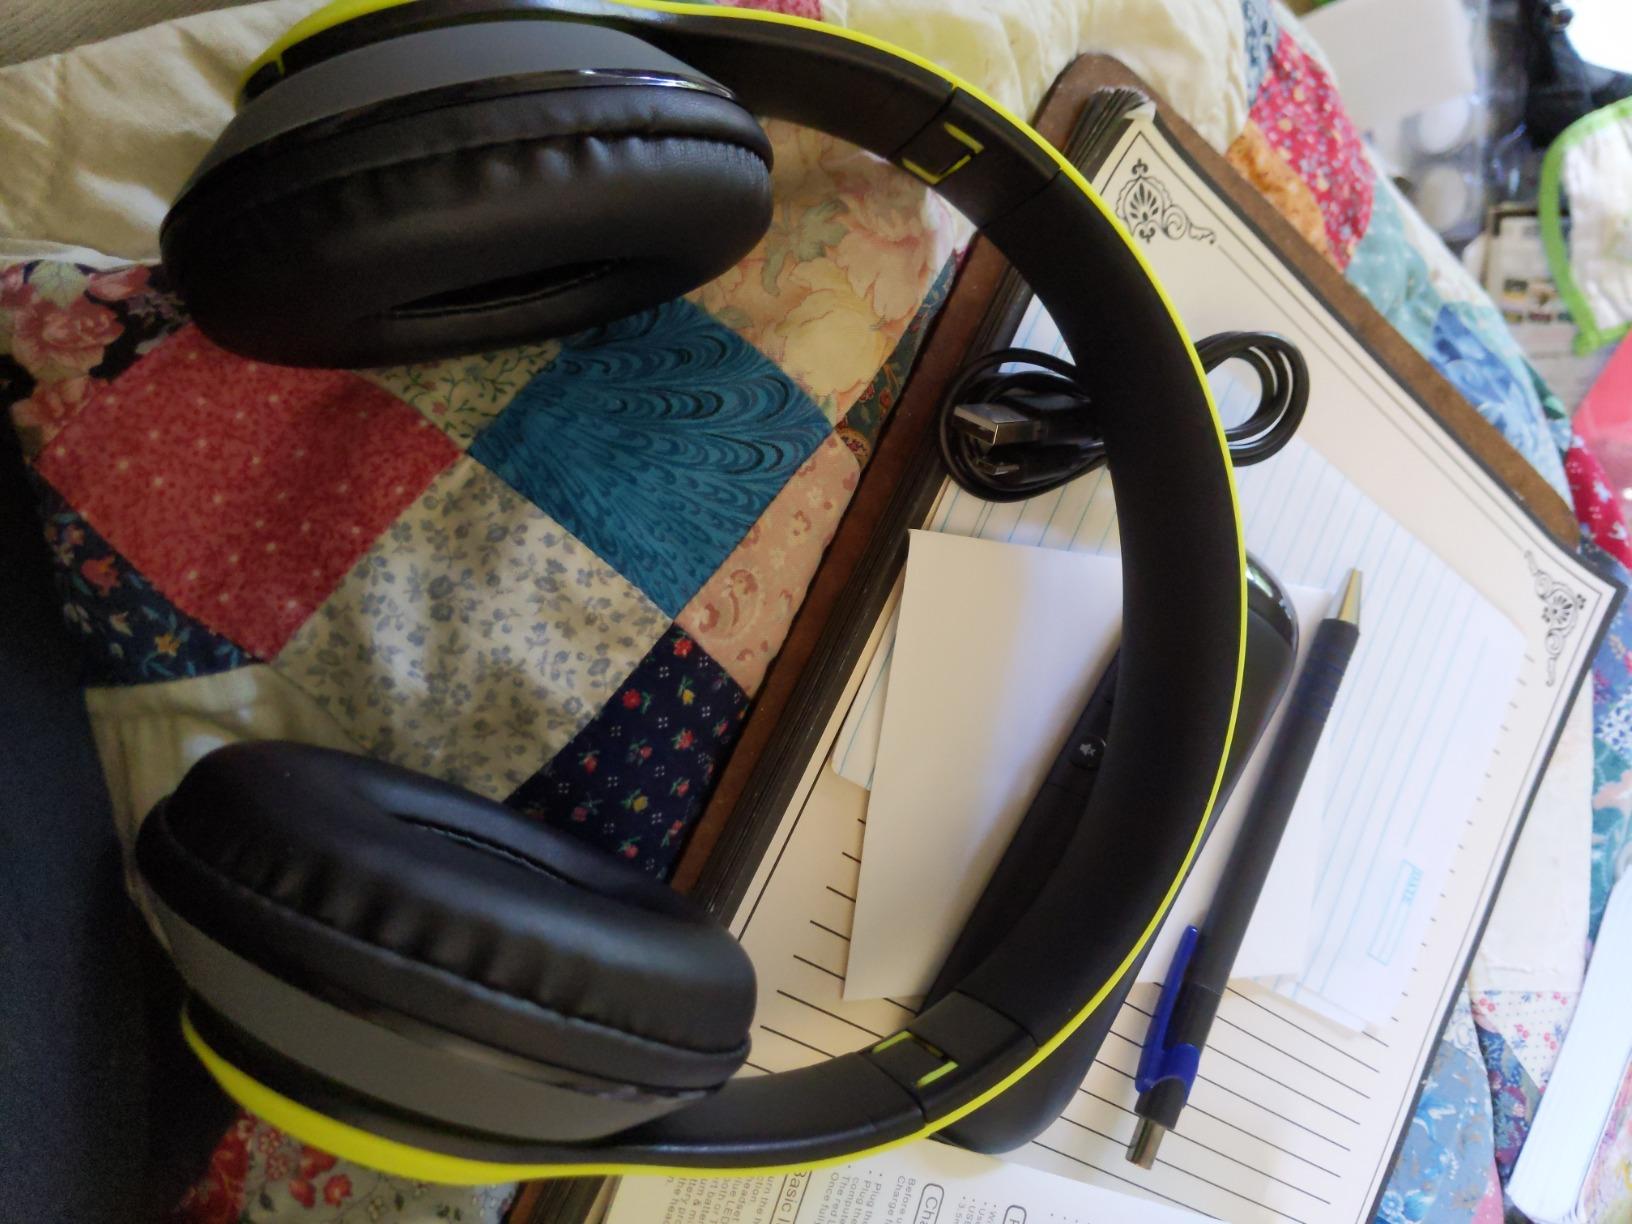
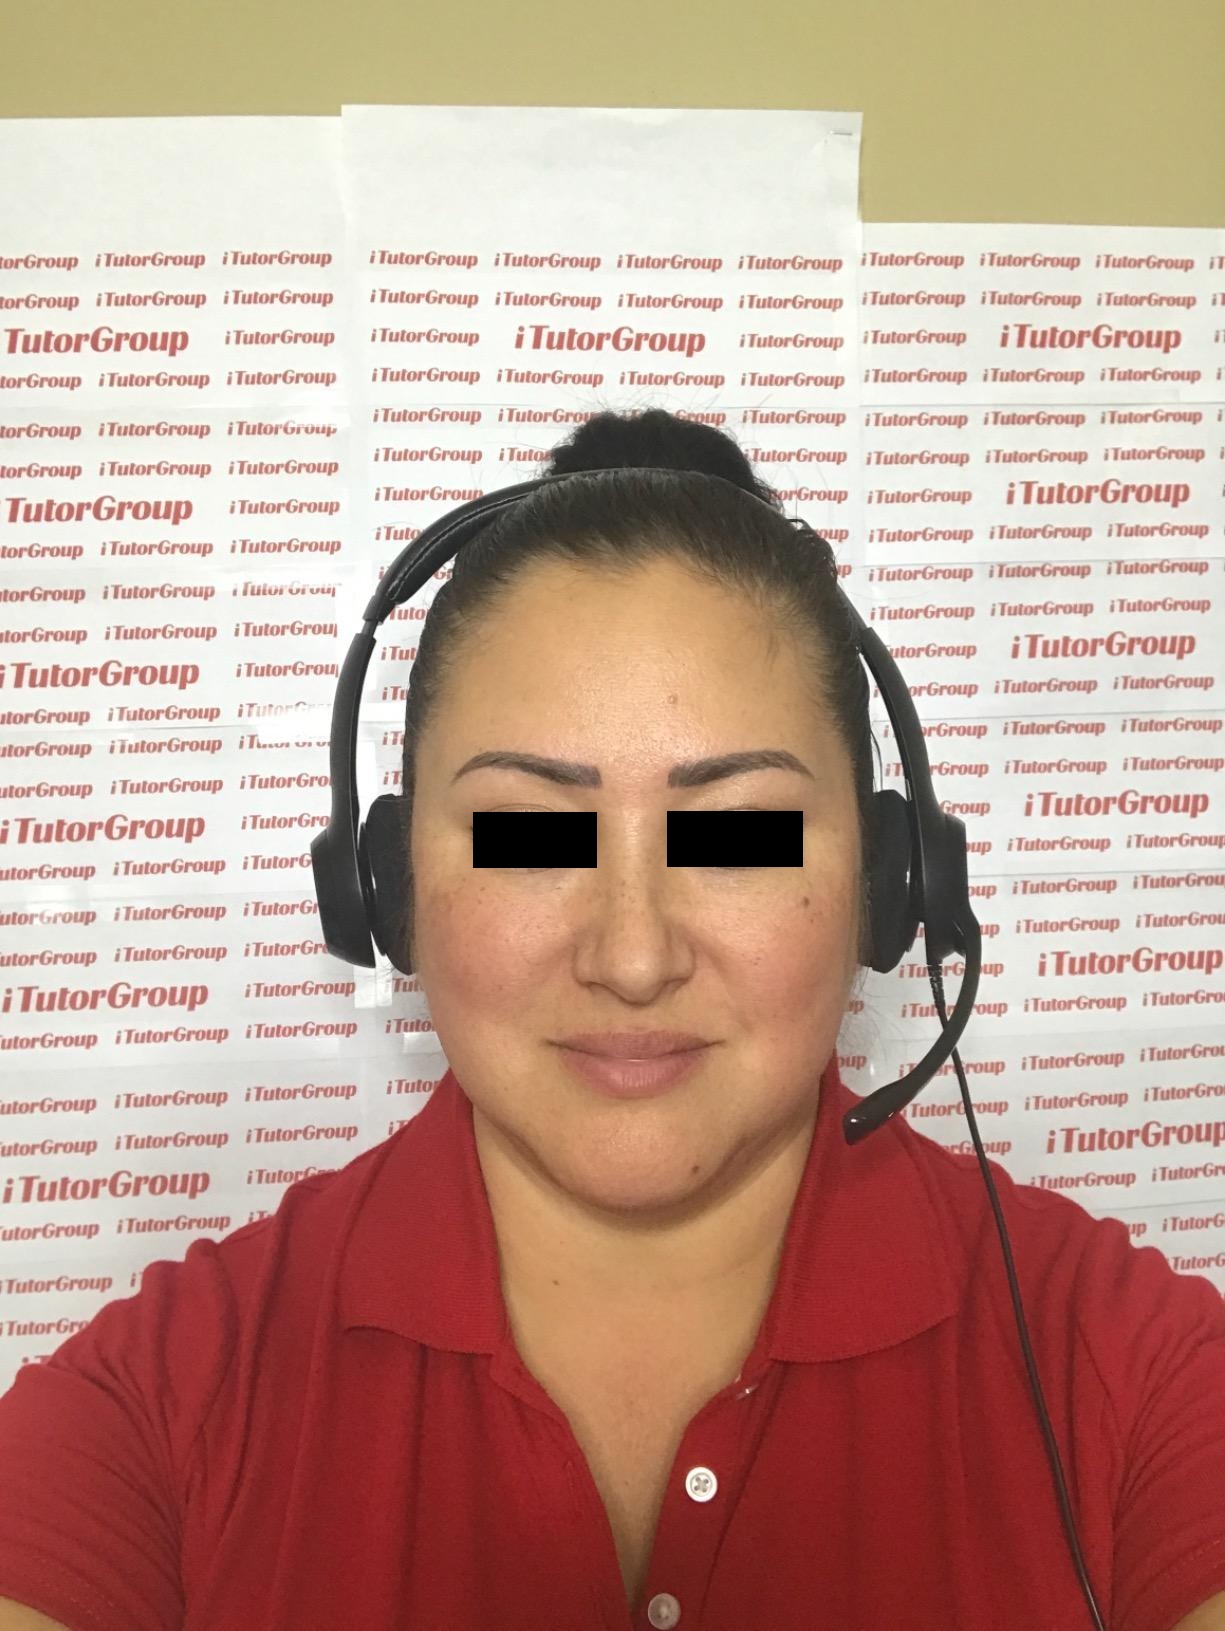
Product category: headphones
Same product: no